Pilar Schiavo

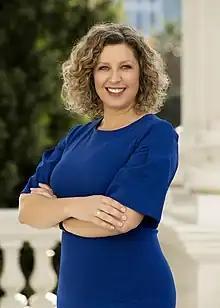
Official portrait, 2022

Pilar Schiavo (born January 22, 1975) is a member of the California State Assembly, representing the state's 40th District as a member of the Democratic Party since 2022. The area represents parts of northwest San Fernando Valley, Santa Clarita Valley and Valencia. Prior to serving in the Assembly, Schiavo was a small business owner and Nurse Advocate.